Si Kaddour Benghabrit

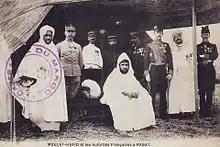
Abdelqader Benghabrit (second from right) with Muhammad al-Muqri, , Sultan Abd al-Hafid of Morocco, in Rabat 8 August 1912.

In 1912, he interpreted the negotiations between Sultan Abd al-Hafid of Morocco and the French diplomat which culminated in the signing of the Treaty of Fes, which established the French Protectorate in Morocco. Resident General Hubert Lyautey then rewarded him with a position as head of protocol to the sultan.